Swedish nuclear weapons program

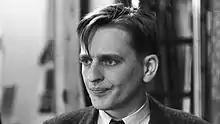
Olof Palme headed a parliamentary committee on the "nuclear issue".

The United States was concerned with the prospect of a nuclear Sweden, which jeopardized the world with further nuclear proliferation. In 1956, the United States and Sweden signed an agreement on civilian nuclear energy cooperation. The two parties agreed to exchange information regarding the construction, operation and development of research reactors. The Swedish government committed itself to providing the AEC with information regarding nuclear energy developments in Sweden. The deal also implied that the US nuclear umbrella would protect Sweden, and so there was no need for any nuclear arms. In May 1956, the National Federation of Social Democratic Women in Sweden took a stand against nuclear weapons, which heretofore had not been a major public issue in Sweden. Swedlund's position became the focal point for an intense debate in the media during 1957. The FOA's chief director, Hugo Larsson, also helped to energize the debate with an interview in "Dagens Eko" in 1957, in which he said that Sweden had the resources to build nuclear weapons, which could be completed in 1963–1964. Among the proponents of Swedish nuclear weapons program was "Dagens Nyheter"s chief editor, Herbert Tingsten, and former Social Democratic Defence Minister Per Edvin Sköld. Even the prospective leader of the Liberal People's Party, Per Ahlmark, was an advocate of Swedish nuclear weapons. Many of opponents of Swedish nuclear weapons development were found on the cultural left. The nuclear weapons issue would appear frequently in the press cultural pages. Meanwhile, among the opponents were Inga Thorsson, Ernst Wigforss, and Östen Unden. The editor of "Folket i Bild", Per Anders Fogelström, advocated against Swedish nuclear weapons in the magazine, and published a book "Instead of the Atomic Bomb" together with Social Democratic student politician, Roland Morell. In 1957, they launched a petition against Swedish nuclear weapons, that was signed by 95,000 people and was handed over to Tage Erlander in February 1958.